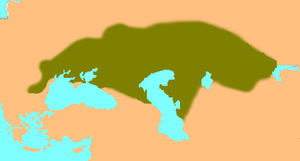
David IV, roi connu aussi sous le nom de David II et surnommé le Bâtisseur ou Reconstructeur, est le cinquième roi de la Géorgie unifiée. Il règne de 1089 à sa mort, en 1125, et appartient à la dynastie des Bagrations. Il est fêté comme saint le 26 janvier par l'Église orthodoxe.
La Coumanie est une région d'Europe centrale et orientale, autrefois habitée par les Coumans.